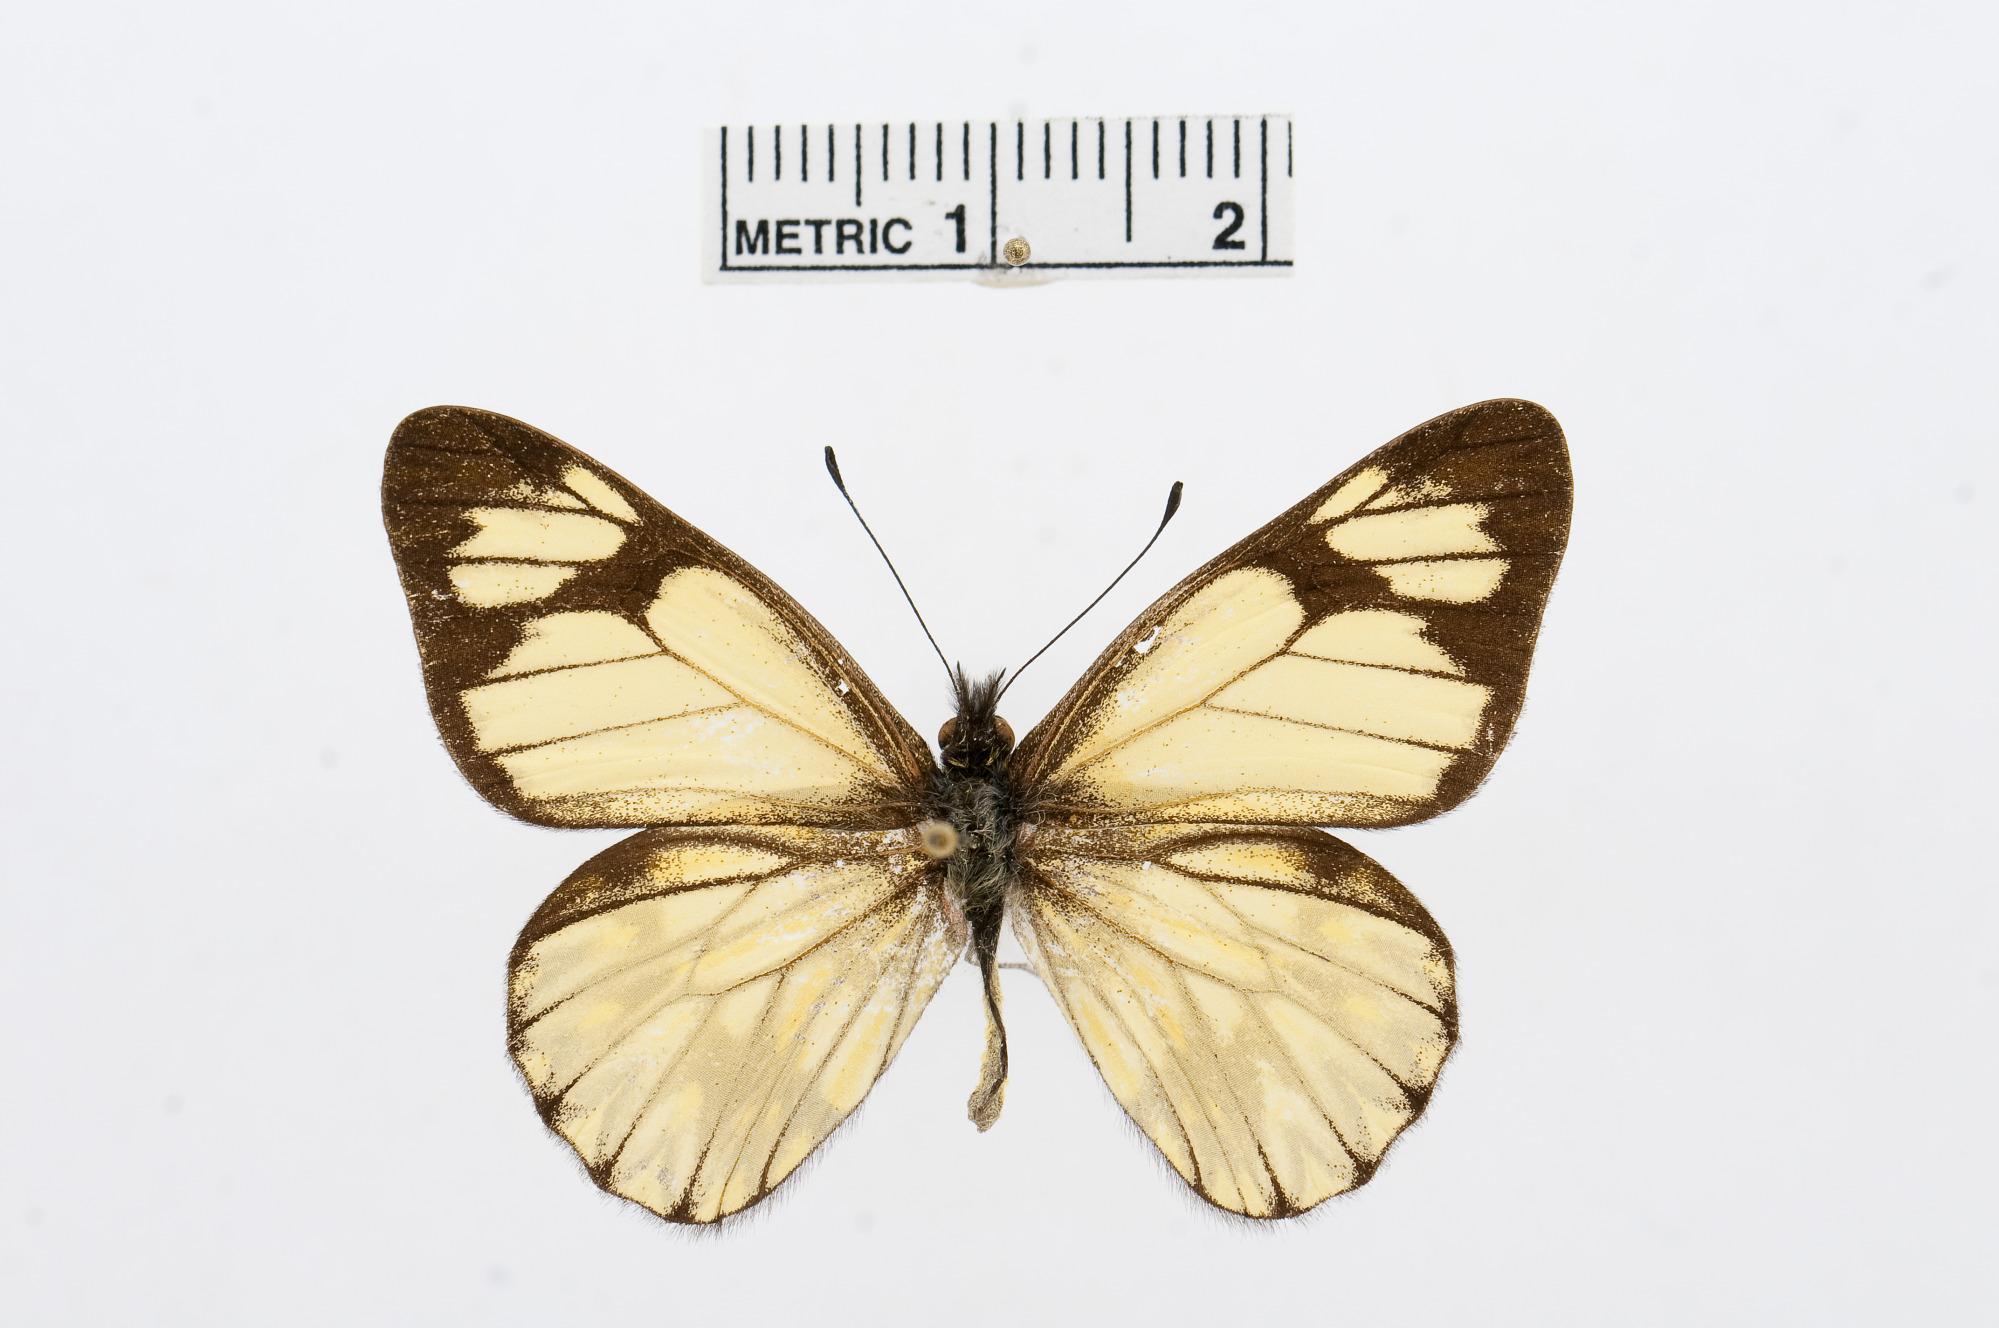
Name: Catasticta pieris
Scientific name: Catasticta pieris
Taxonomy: Animalia, Arthropoda, Hexapoda, Insecta, Lepidoptera, Pieridae, Pierinae